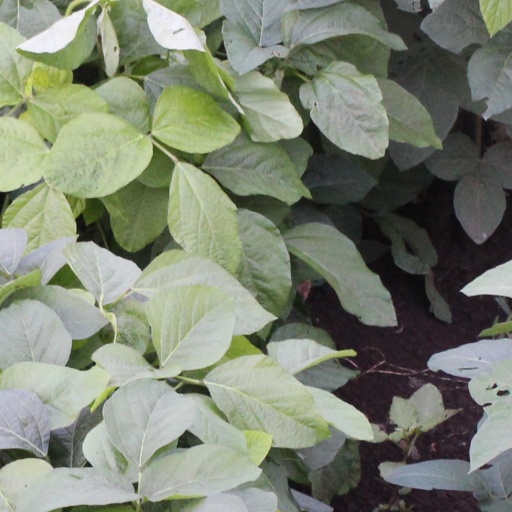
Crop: soybean